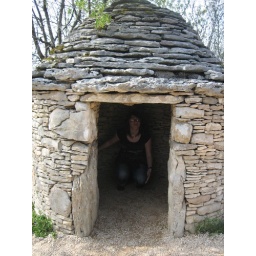
hiding in the stone house